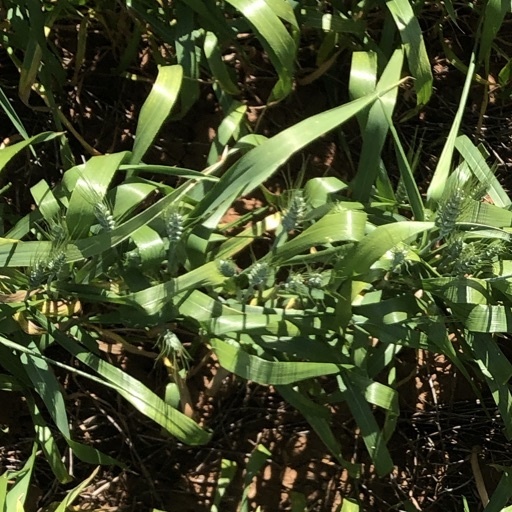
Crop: wheat